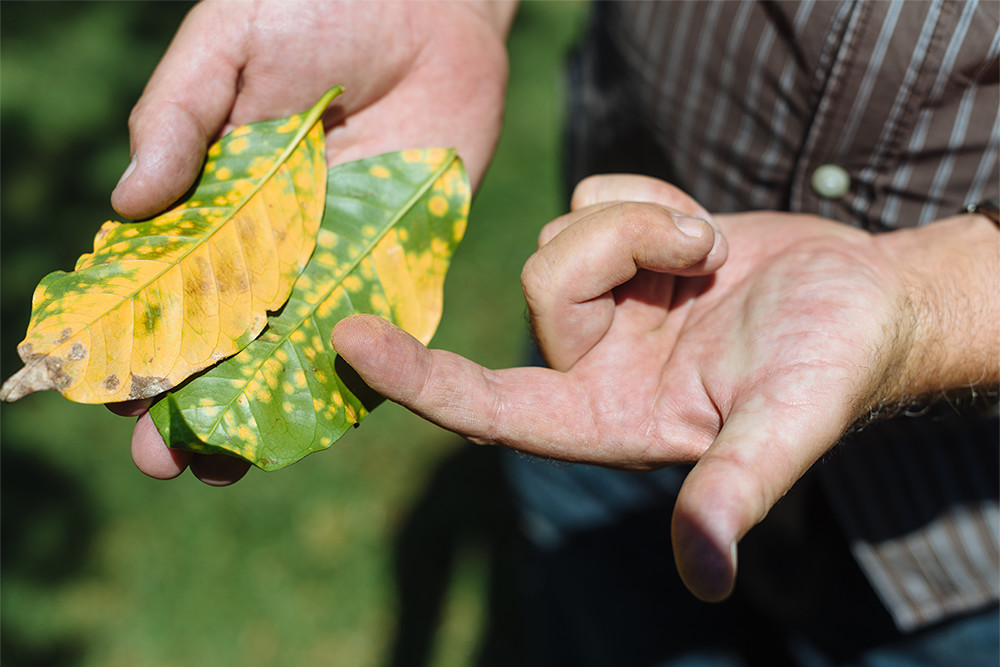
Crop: unknown
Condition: coffee_coffee_rust